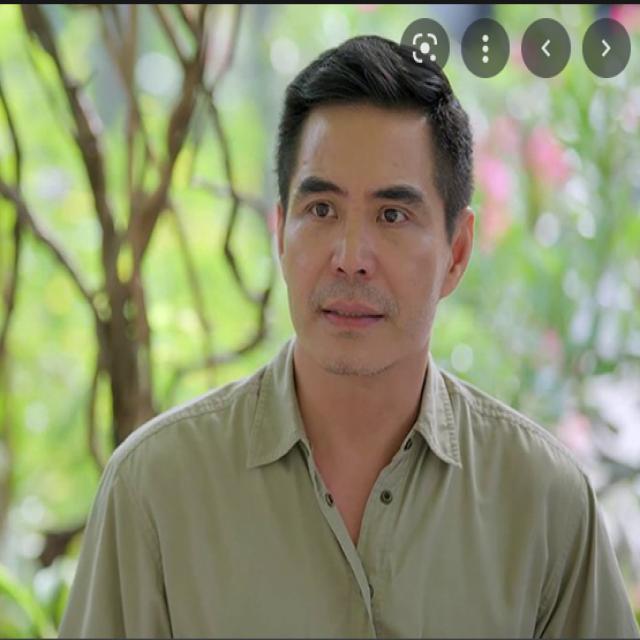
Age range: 45-64